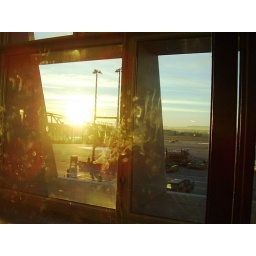
dirty window with sunrise in Stuttgart